Phantom Girl

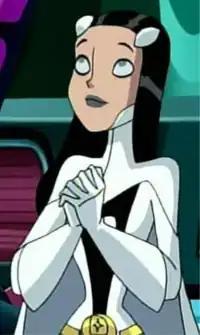

Phantom Girl appears in "Legion of Super-Heroes" (2023), voiced by Gideon Adlon. This version is a student at the Legion Academy.